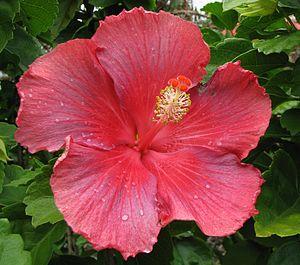
Yosihiko H. Sinoto est un anthropologue américain d’origine japonaise, né le 3 septembre 1924 à Tokyo et mort le 4 octobre 2017 à Hawaï.